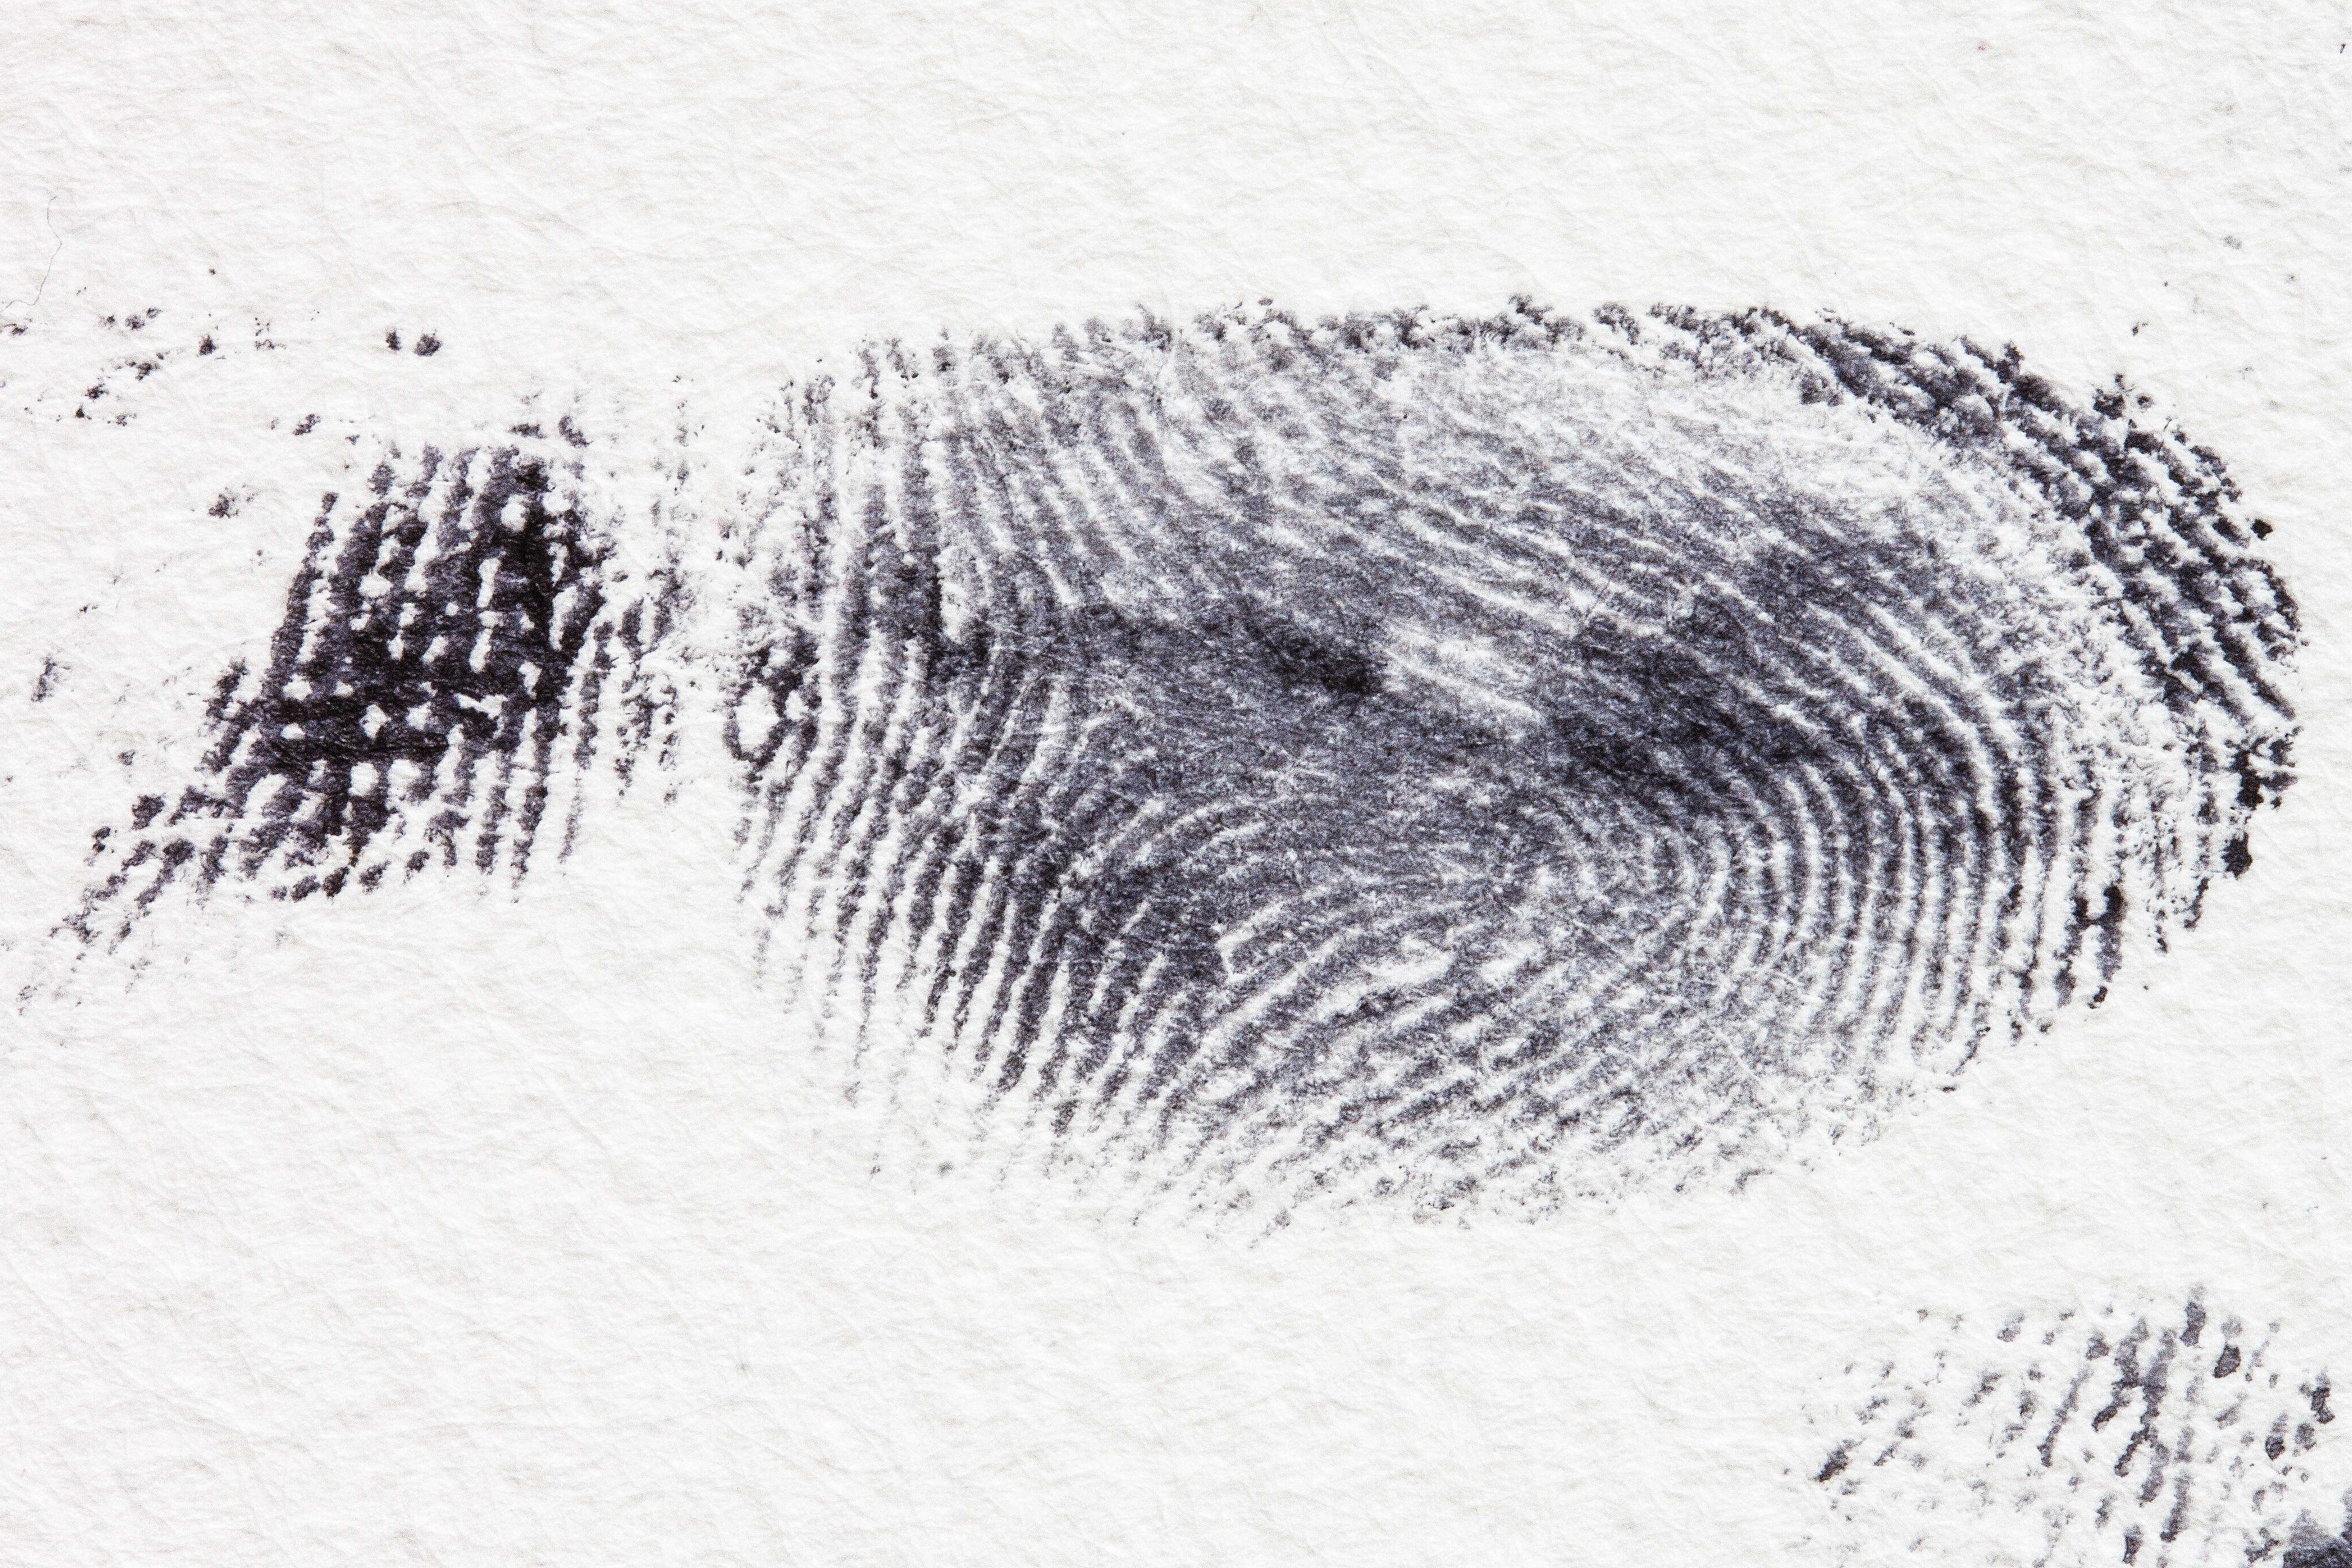
wing, black and white, finger, black, monochrome, security, ink, close up, criminal, sketch, drawing, crime, contact, fingerprint, detective, fingertip, uniqueness, monochrome photography, daktylogramm, papillary, finger berry